Kyōhei Noborizato

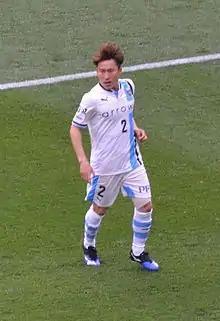
Noborizato in April 2016

is a Japanese footballer who plays as a left back for Kawasaki Frontale.